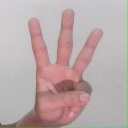
अक्षर: व